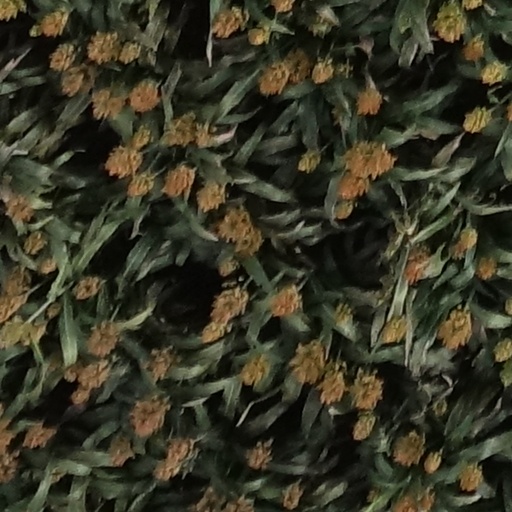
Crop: sorghum